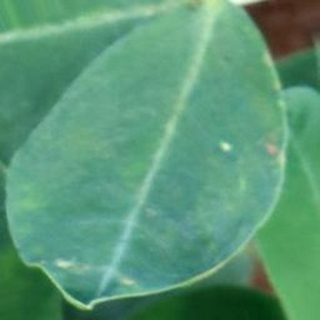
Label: healthy_groundnut